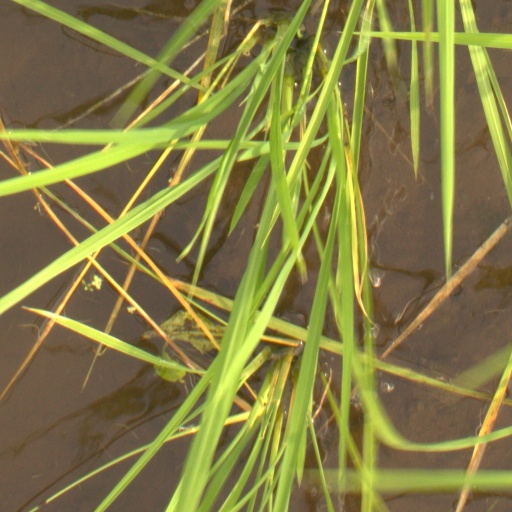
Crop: rice